TV2 (Hungarian TV channel)

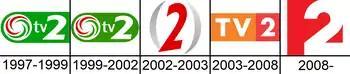

TV2 (TV Kettő) is a Hungarian free-to-air television channel operating since 4 October 1997, providing a large variety of programming. It is a competitor with RTL for the first place in Hungarian television ratings. Among its most popular self-produced shows were Megasztár ("Mega Star", an adaptation of American Idol or Pop Idol), and the daily prime time soap Jóban Rosszban, and US shows like Desperate Housewives, NCIS, , Numbers, Heroes, Smallville, House M.D., Ghost Whisperer and Lipstick Jungle. TV2 is aired throughout Hungary. TV2 is also aired in Slovakia, Romania, Serbia, Croatia, Ukraine and Austria.